Felsberg, Hesse

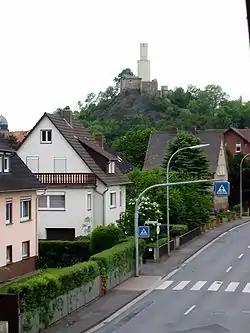
The "Felsburg" above Felsberg, with its soaring white tower

There were settlers in the Felsberg region, as long ago as the last ice age, as witnessed by the find of the 12,000-year-old, so-called Rhünda Skull. In the 1st Century AD, the Felsberg area was inhabited by the Chatti, a Germanic tribe. The only mention of the area from this time is a report by the Roman historian Tacitus about one of Germanicus's campaigns, when in the year 15 he destroyed Mattium (probably nowadays Maden), the Chatti's capital.